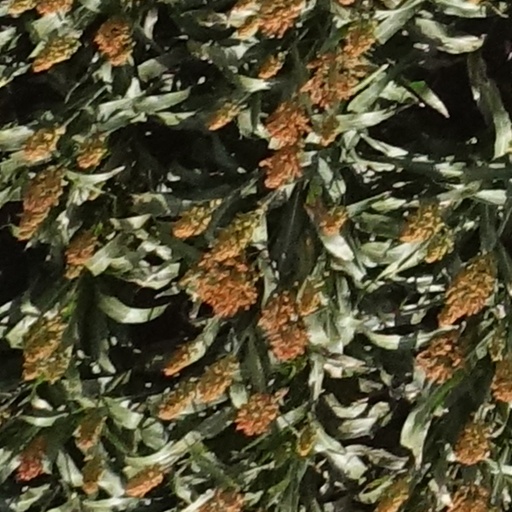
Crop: sorghum